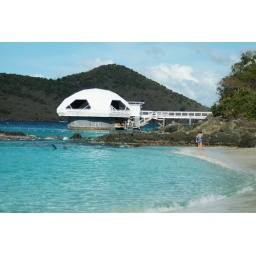
Coral World / Coki Beach. The white dome descends under water where you can view the wildlife in Coki Bay.